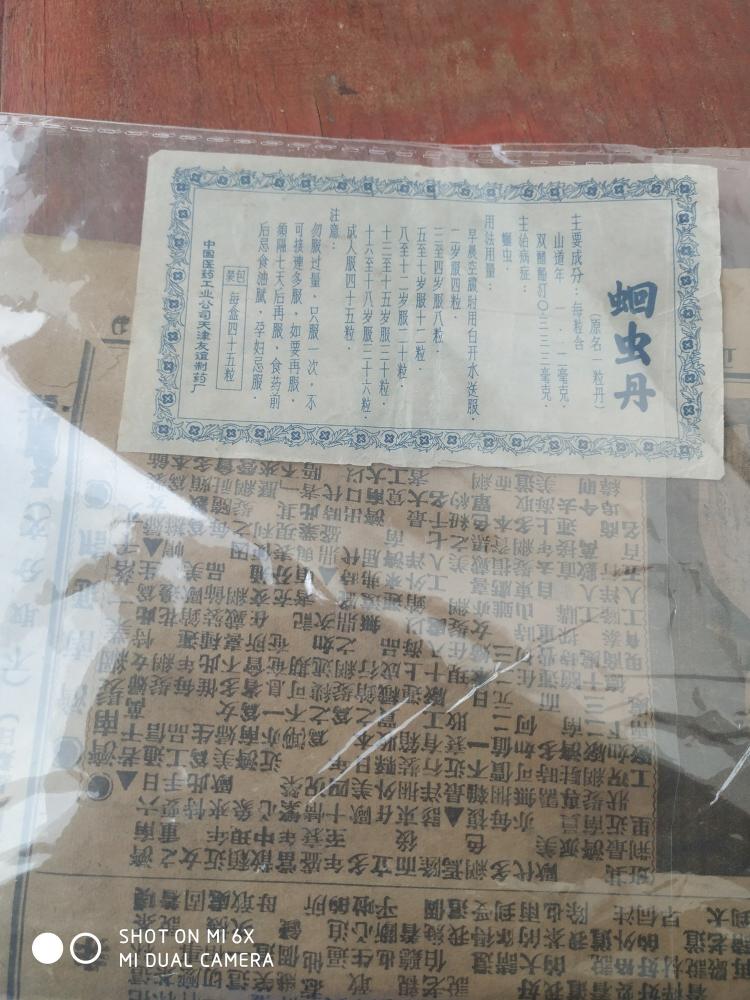
Label: paper